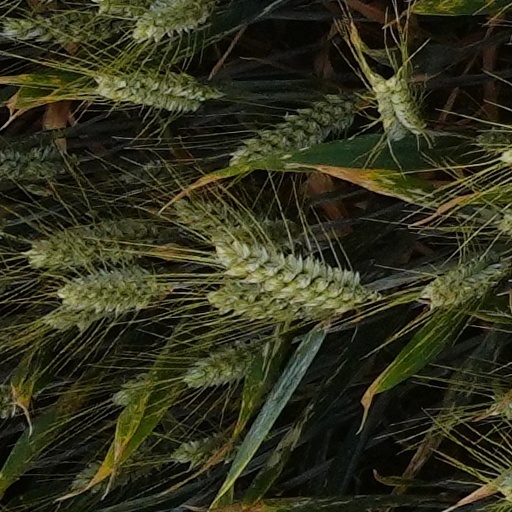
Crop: wheat